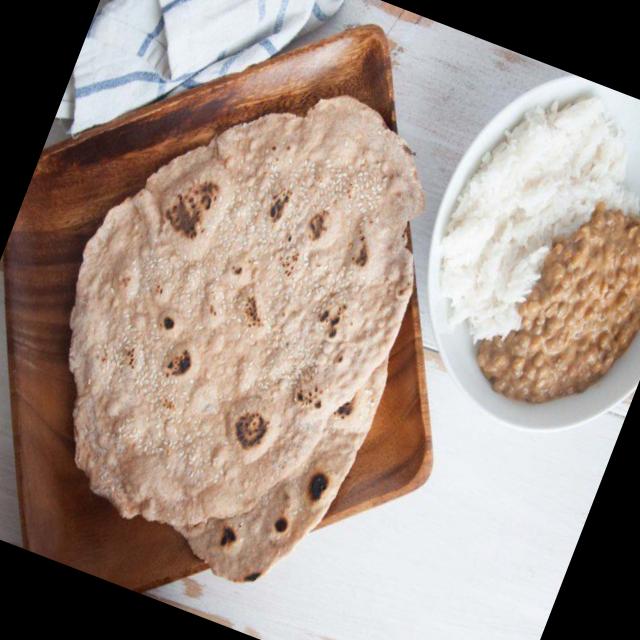
Dish: chapati